Edmund Campion

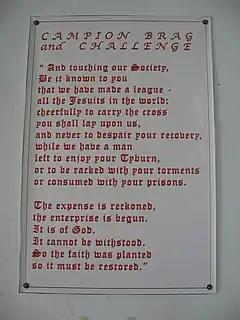
Part of Campion's "Challenge to the Privy Council"

Campion finally entered England in the guise of a jewel merchant, arriving in London on 24 June 1580, and at once began to preach. His presence soon became known to the authorities and to his fellow Catholics lying in London's prisons. Among the latter was Thomas Pounde in the Marshalsea, where a meeting was held to discuss means of counteracting rumours circulated by the Privy Council to the effect that Campion's mission was political and treasonous. Pounde rode in haste after Campion and explained the need for Campion to write a brief declaration of the true causes of his coming. The diffusion of this declaration, known as the "Challenge to the Privy Council", or, "Campion's Brag", made his position more difficult. He led a hunted life, administering the sacraments and preaching to Catholics in Berkshire, Oxfordshire, Northamptonshire, and Lancashire.